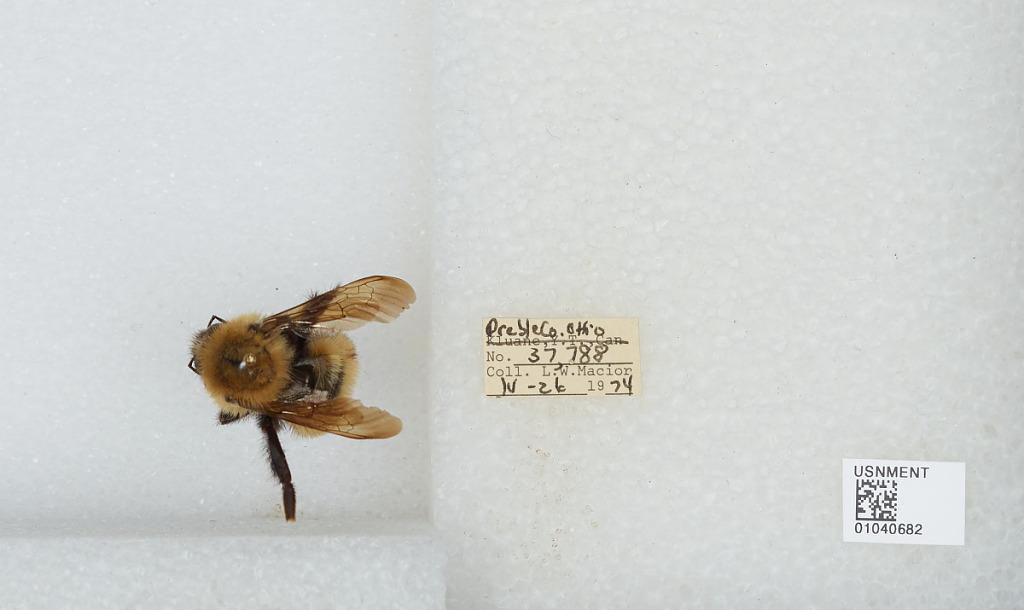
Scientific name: Bombus (Pyrobombus) perplexus Cresson
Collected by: L. Macior
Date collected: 1974-4-26
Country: United States
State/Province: Ohio
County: Preble
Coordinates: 39.7778, -84.6897